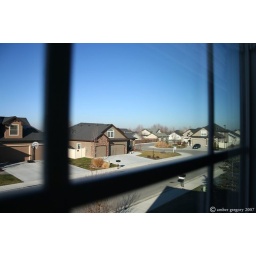
The view out the window of my grandparents house in Boise, Idaho.